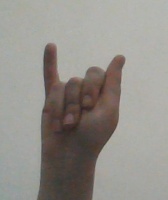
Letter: meem